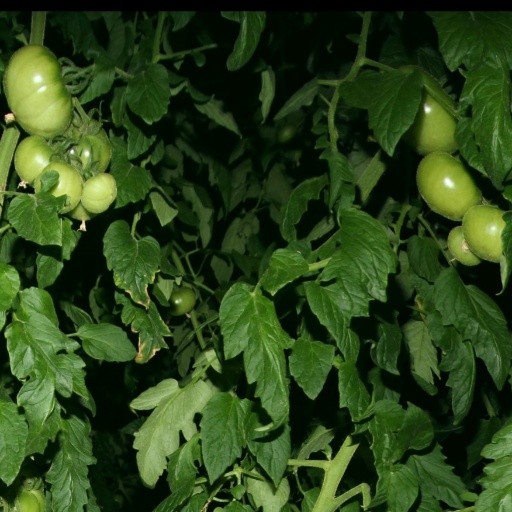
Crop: tomato